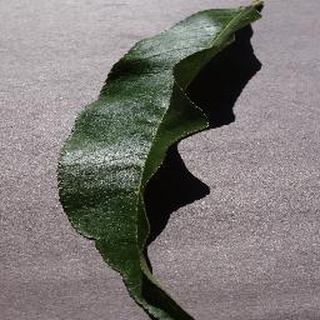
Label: healthy_peach